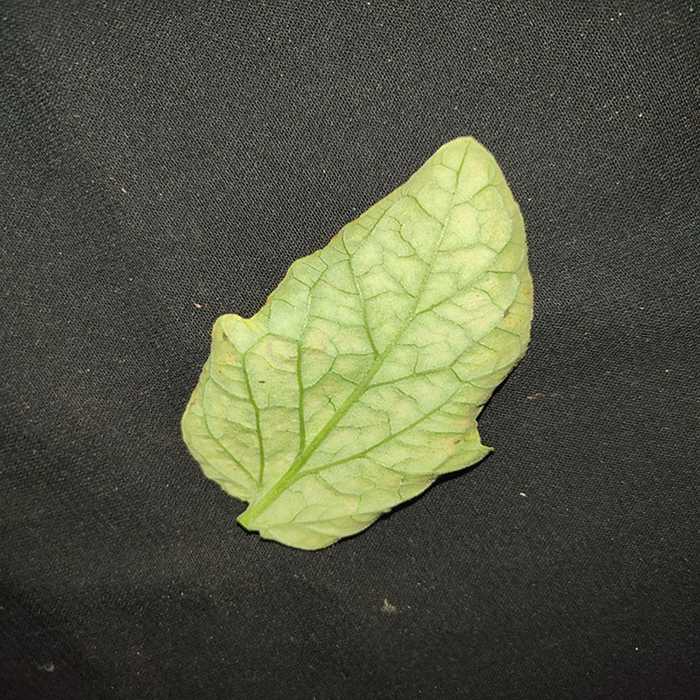
Plant: Tomato
Label: Tomato spotted wilt